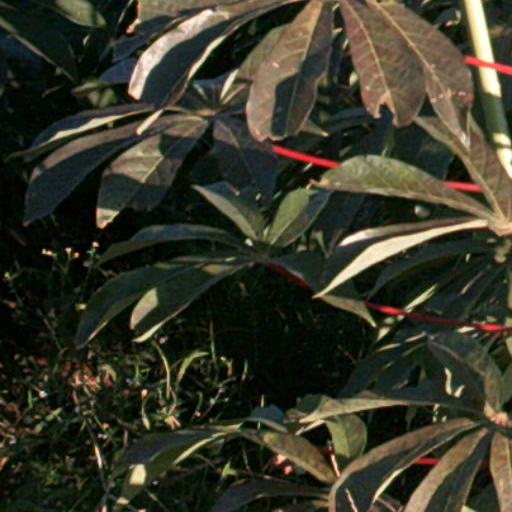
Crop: cassava